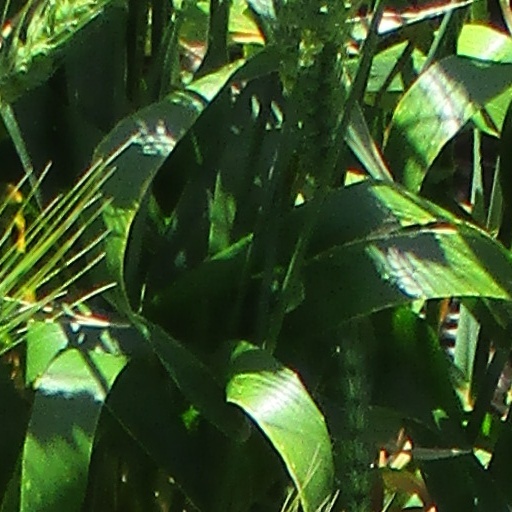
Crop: wheat